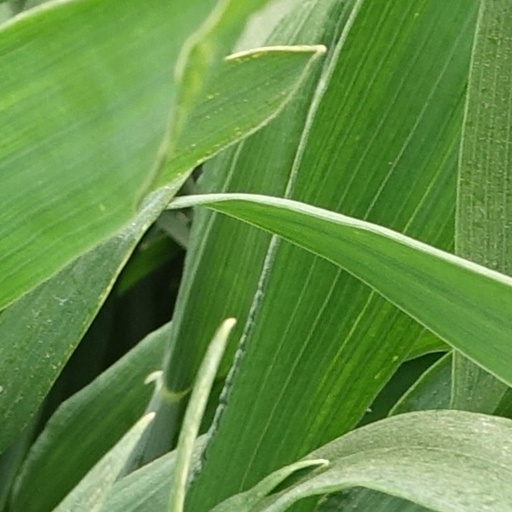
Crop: wheat